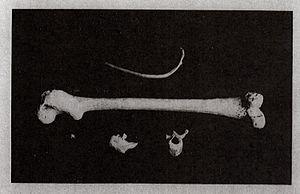
Carte postale des reliques de Saint Germain l'Ecossais le Scot en l'égise Saint-Germain l'Ecossais à Amiens (3)
Germain le Scot ou Germain l'Écossais ou Germain à la rouelle ou Germain de la mer ou encore Germain d'Amiens ou de Sénarpont, évêque missionnaire de l'Ouest de la Gaule au Vᵉ siècle est un saint catholique et orthodoxe, célébré le 2 mai.